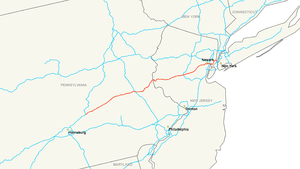
L'Interstate 78 fait partie du réseau routier inter-États qui s'étend de Union Township, dans le comté de Lebanon, en Pennsylvanie, à la ville de New York. Dans l'État américain de New York, la I-78 s'étend sur 1,45 km. La totalité de la I-78 est constituée par le Holland Tunnel, qui passe sous l'Hudson depuis le New Jersey et se termine à un rond-point de sortie dans le Lower Manhattan. Le tunnel et ses approches sont entretenus par l'Autorité portuaire de New York et du New Jersey.
L'Interstate 78 est une autoroute inter-États de 231,04 kilomètres de long située aux États-Unis d'Amérique. Elle traverse les États de Pennsylvanie, du New Jersey et de New York.